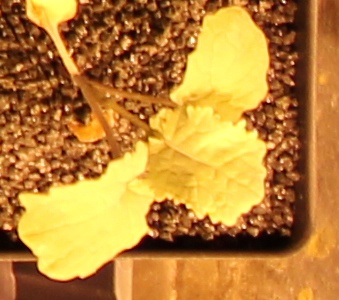
Label: Canola